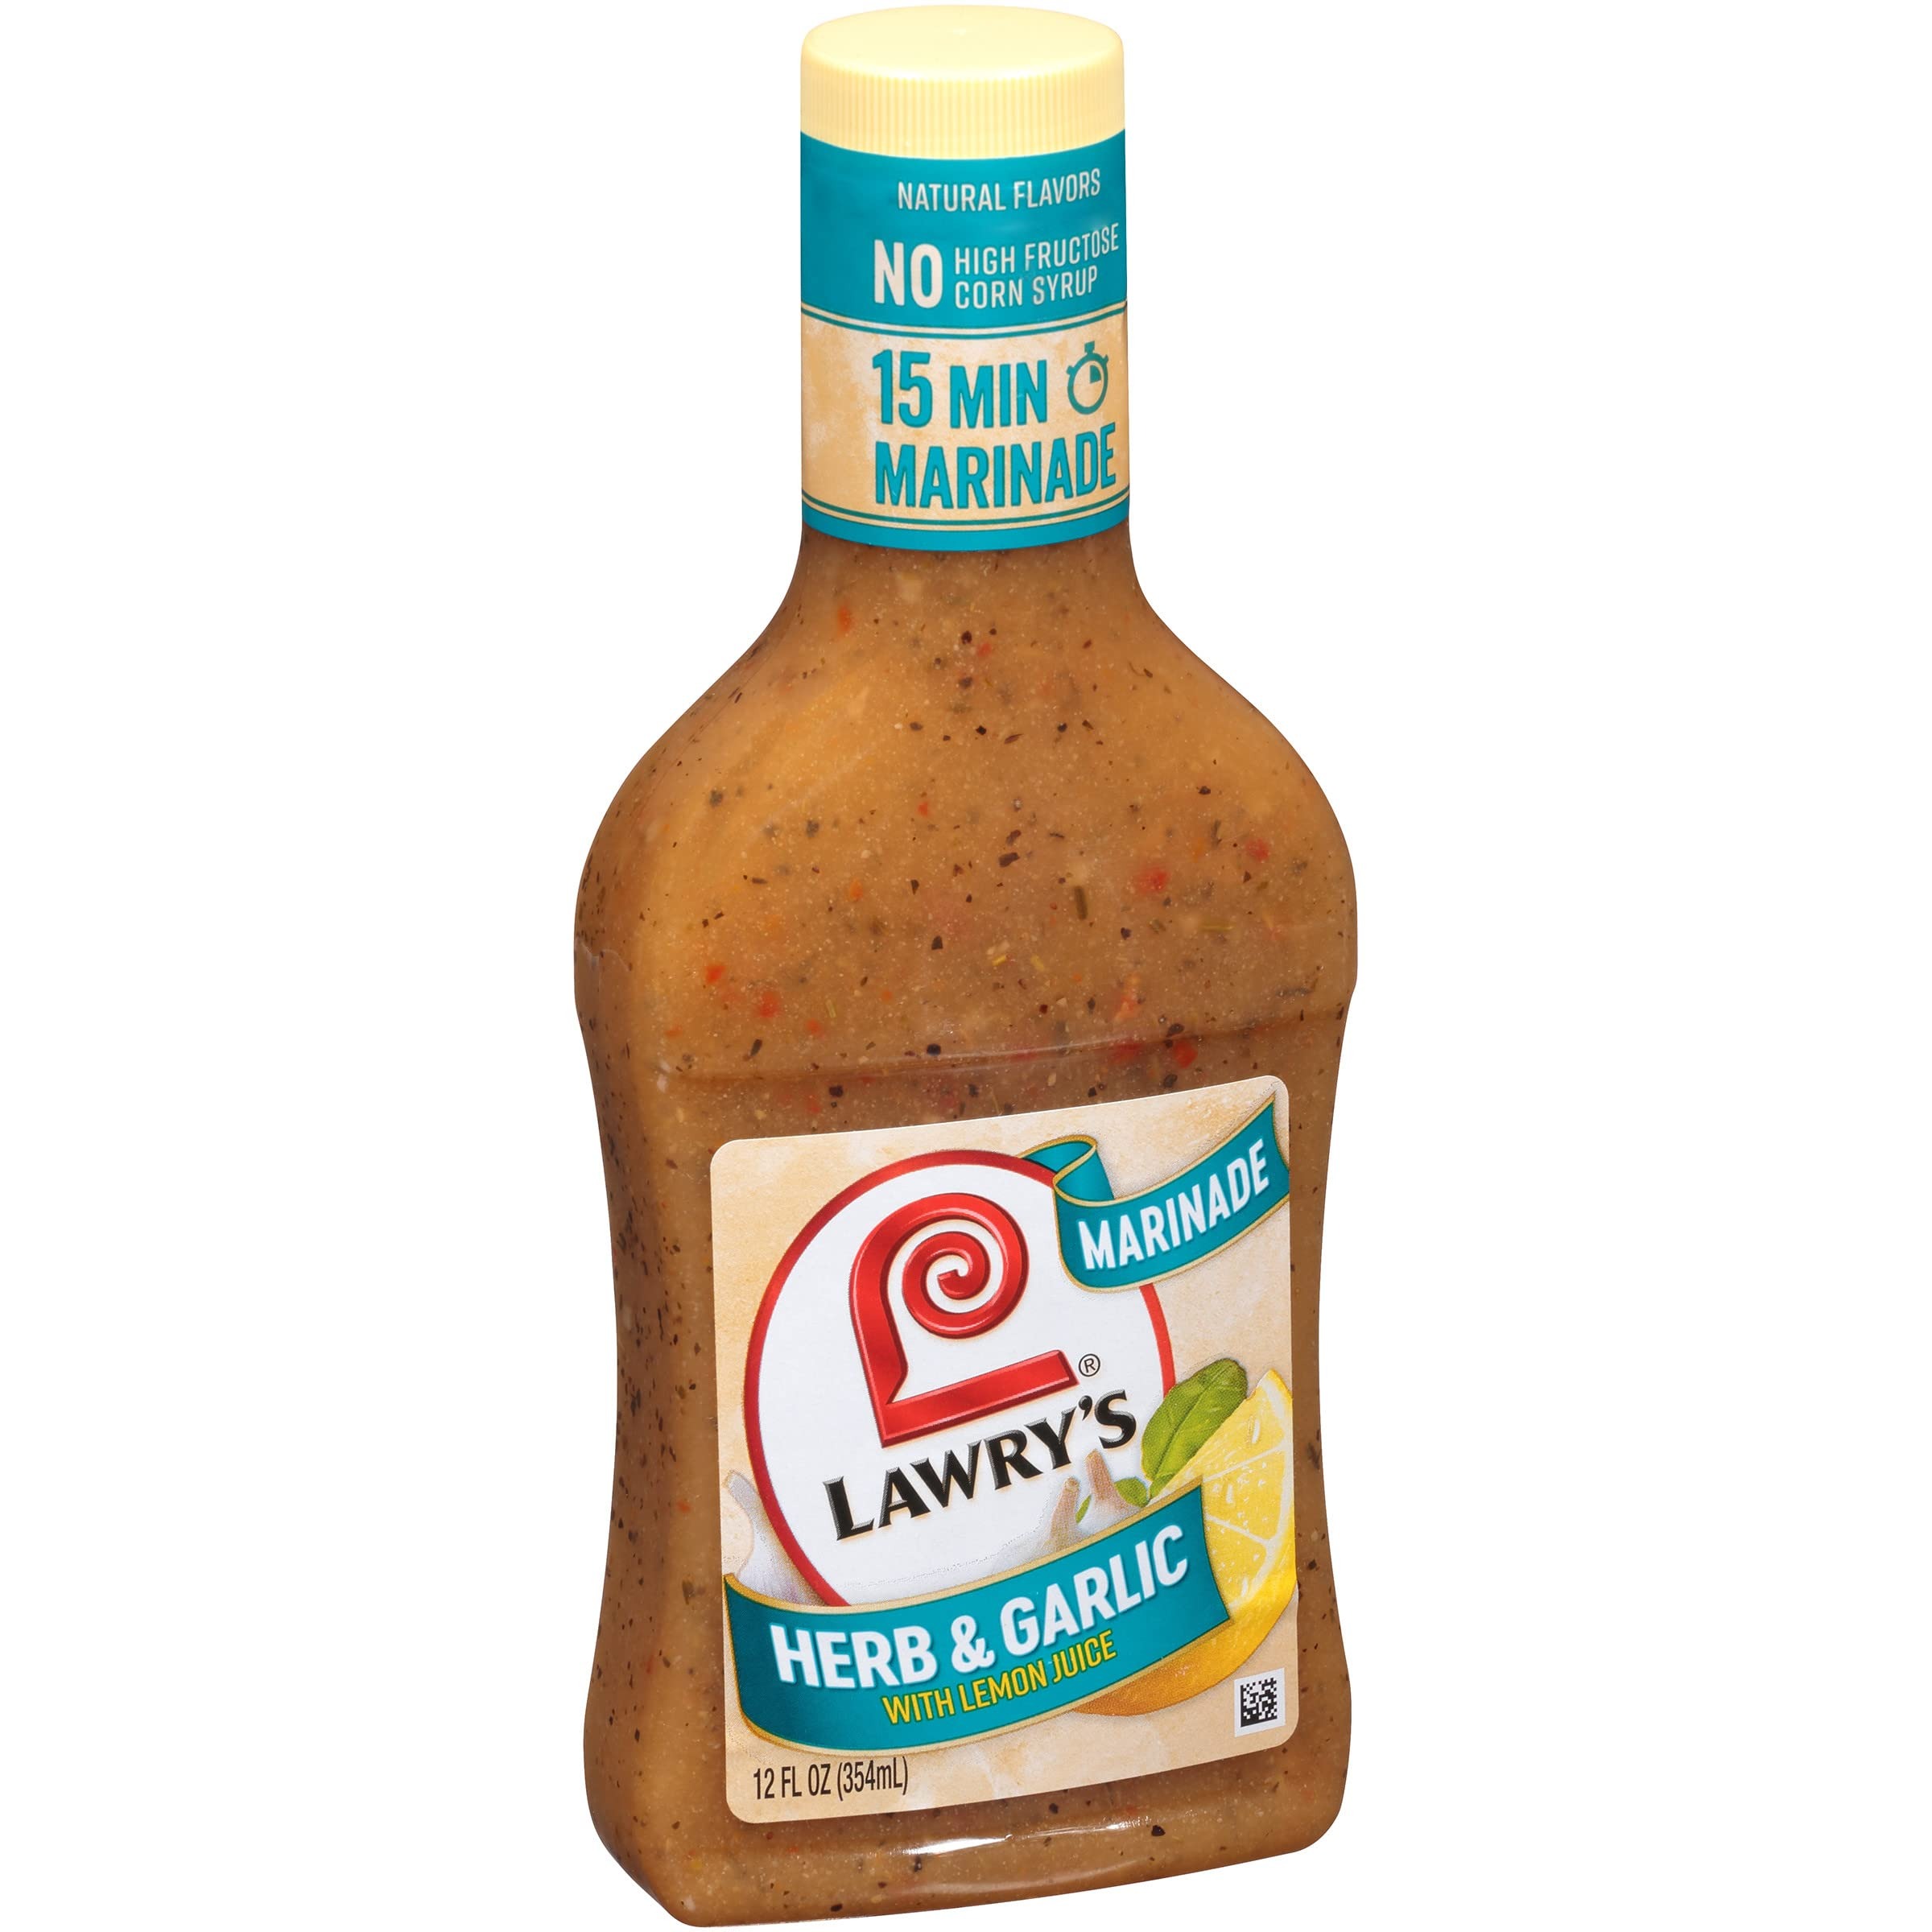
Item Name: Lawry's Herb & Garlic with Lemon Juice Marinade, 12 fl oz
Bullet Point 1: Made with lemon juice, red bell peppers and herbs like basil & thyme
Bullet Point 2: Adds robust Italian flavor to chicken, pork, vegetables and shrimp
Bullet Point 3: Great as a chicken marinade for grilled or sheet pan chicken recipes
Bullet Point 4: 15-minute wet marinade for tasty meals in a flash – just pour, marinate & cook
Bullet Point 5: Works great no matter how you use it – grill, bake or saute
Bullet Point 6: With natural flavors, no high fructose corn syrup and no added MSG
Value: 12.0
Unit: Fl Oz

Price: 2.99